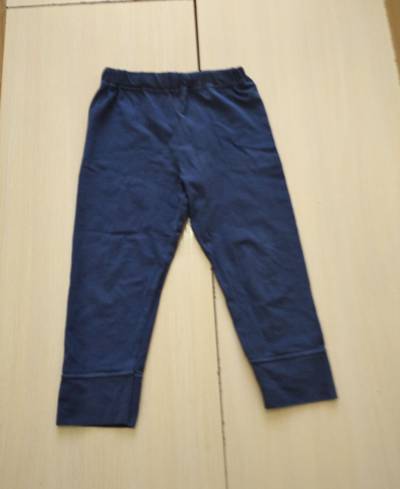
Waste category: clothes